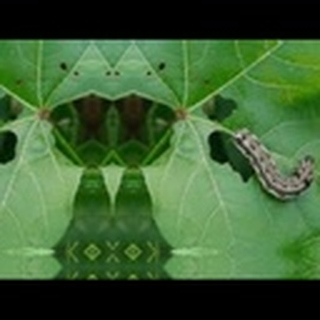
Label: cotton_army_worm